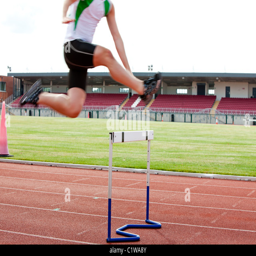
serious male athlete jumping above hedge during a race